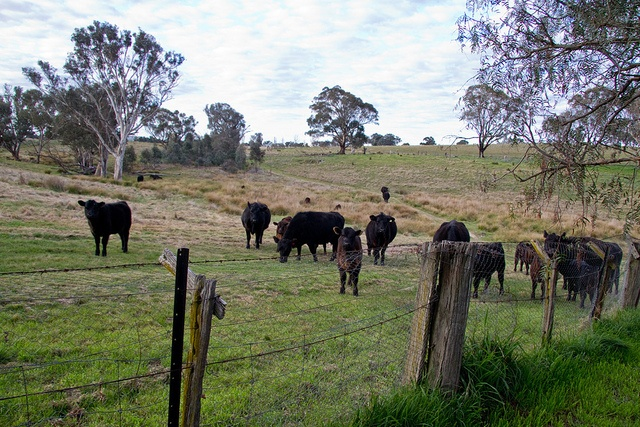
Small herd of cattle in open grassy field.
A group of cows grazing behind a fence.
Many cows standing and grazing on the grass
A herd of cattle standing on a lush green field.
A large herd of cows in a field.